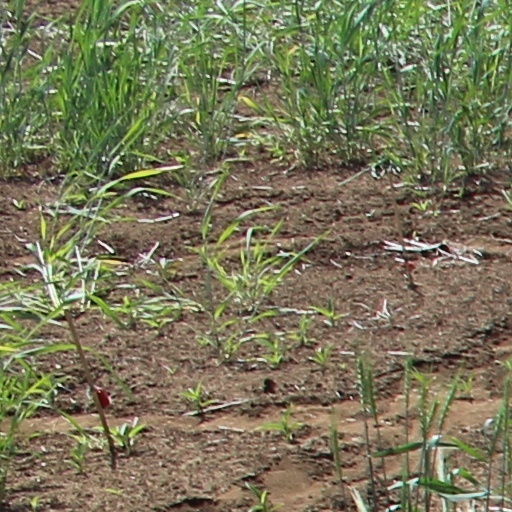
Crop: wheat